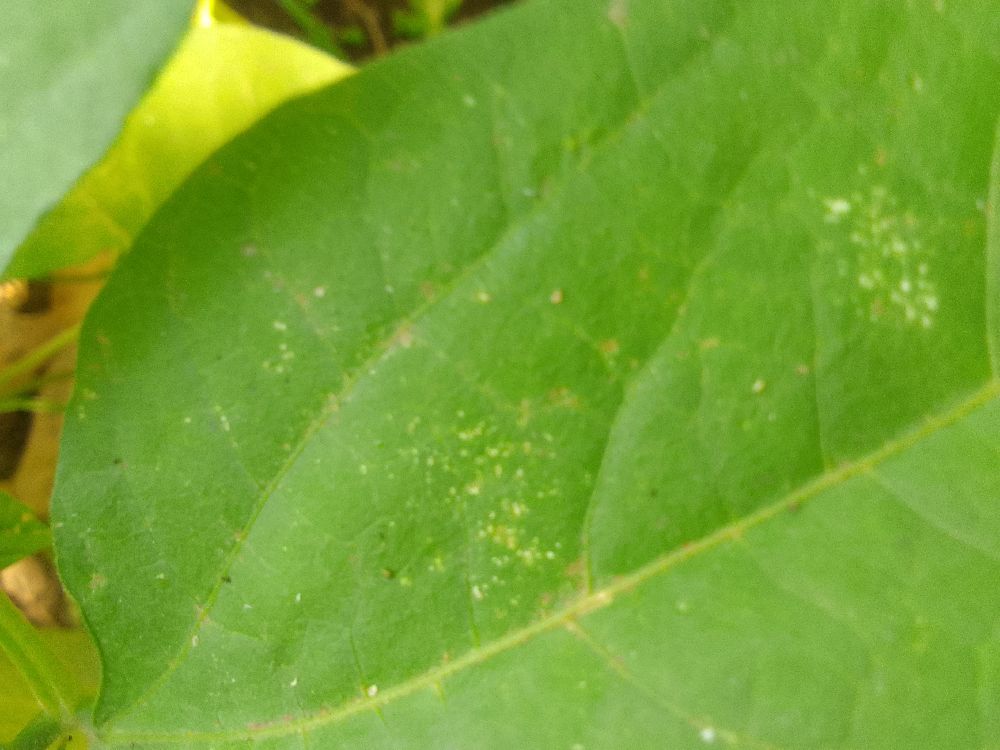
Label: healthy